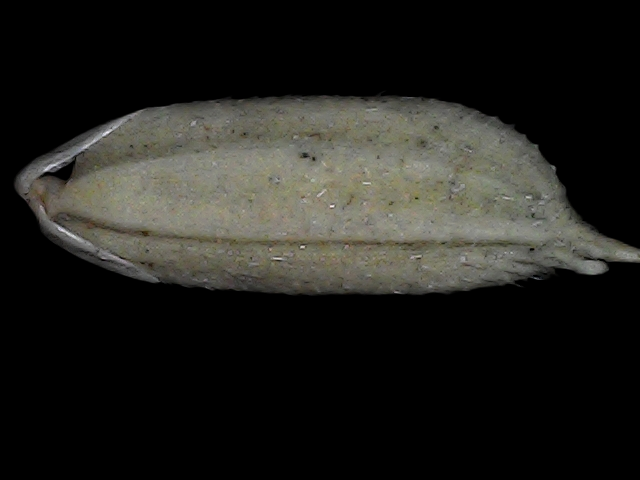
Rice variety: Bd79